List of birds of Nicaragua

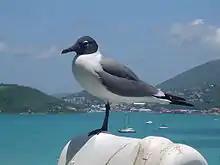
Laughing gull

Order: CharadriiformesFamily: Stercorariidae